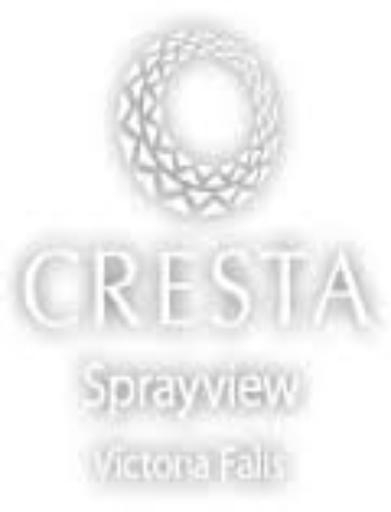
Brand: Cresta
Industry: Others